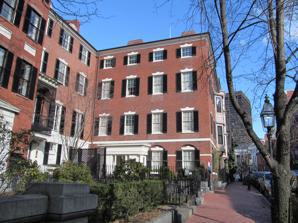
Building: Nichols House Museum
Country: United States of America
Year built: 1804
United States historic place The Nichols House Museum U.S. Historic district Contributing property The Nichols House Museum Show map of Massachusetts Show map of the United States Location 55 Mount Vernon Street, Boston, Massachusetts 02108 Coordinates 42°21′31.21″N 71°03′57.32″W / 42.3586694°N 71.0659222°W / 42.3586694; -71.0659222 Built 1804 Architect Charles Bulfinch Architectural style Federal Website nicholshousemuseum .org Part of Beacon Hill Historic District ( ID66000130 ) The Nichols House Museum is a museum at 55 Mount Vernon Street on Beacon Hill in Boston, Massachusetts . The house in which it is located was designed by the architect Charles Bulfinch , and built by Jonathan Mason , the politician, in 1804. The building was renovated in 1830. The museum is named for Rose Standish Nichols (1872–1960), the renowned landscape gardener, suffragist, pacifist, and member of the Cornish Art Colony , who lived in the house between 1885 and 1960. She left the house to be used as a museum after her death. The museum preserves the lifestyle of the American upper class during Nichols' lifetime, with turn-of-the-century period rooms. References